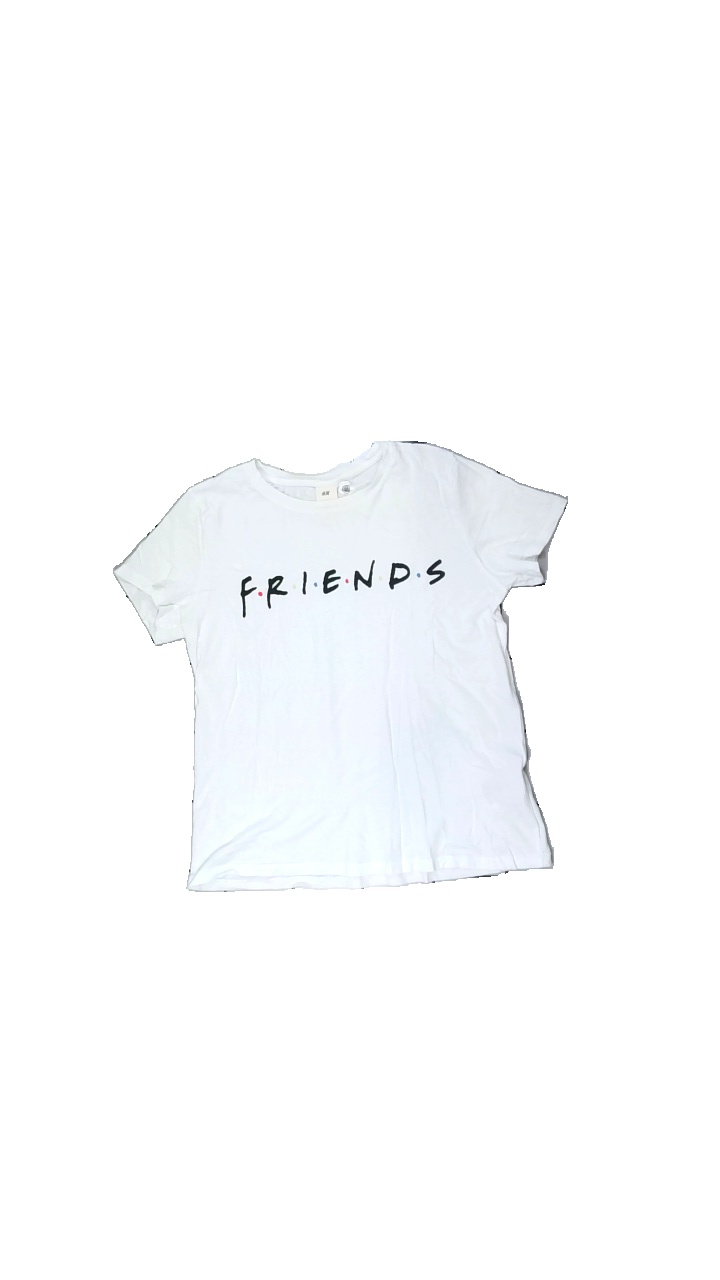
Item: T-shirt (Ladies)
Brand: Logg (h&m)
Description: White LOGG/H&M t-shirt with Friends logo print. Size M. Good condition.
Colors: White, Black
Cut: Regular, C-collar
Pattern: Logo print
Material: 100% cotton
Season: All
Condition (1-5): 4
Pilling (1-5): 5
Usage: Reuse
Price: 50-100